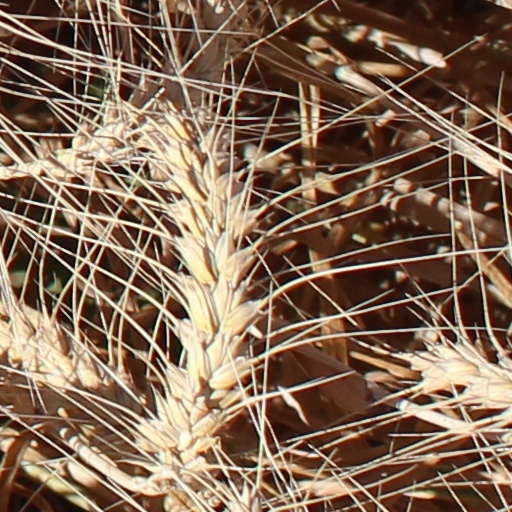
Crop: wheat